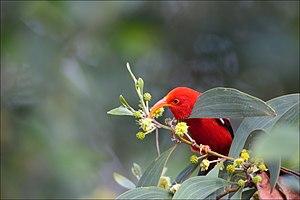
Hawaï est un État des États-Unis. Constitué d'un archipel de 137 îles, il s'agit du seul État américain situé en dehors du continent nord-américain, puisqu'il est situé en Océanie, et de l'un des deux États américains non contigus, avec l'Alaska. Les huit principales îles sont Niihau, Kauai, Molokai, Lanai, Kahoolawe, Maui, l'île d'Hawaï et Oahu, où se trouve la capitale Honolulu. L'archipel fait partie de la Polynésie et se situe dans le centre de l'océan Pacifique nord, à 3 718 kilomètres au sud de la péninsule d'Alaska, à 3 792 kilomètres à l'ouest-sud-ouest de Punta Gorda, sur la côte californienne, et à 5 713 kilomètres à l'est de l'île de Hokkaidō au Japon. En outre, il est le 50ᵉ et dernier État à avoir été admis dans l'Union, le 21 août 1959. La variété de ses paysages, marqués notamment par un volcanisme très actif, un climat tropical humide et un patrimoine naturel endémique, en font une destination prisée aussi bien des touristes que des scientifiques.
Le Kīlauea ou Kilauea est un volcan des États-Unis situé à Hawaï, dans le Sud-Est de l'archipel et de l'île du même nom. Ce volcan bouclier qui s'est construit au pied du Mauna Loa voisin culmine à 1 246,2 mètres d'altitude, ce qui en fait l'un des plus imposants du monde si on tient compte de l'empilement total de ses coulées de lave. De son sommet couronné par une caldeira de cinq kilomètres de longueur s'égrènent dans deux directions de nombreux cratères, cônes et fissures volcaniques sur plusieurs dizaines de kilomètres de longueur. L'une de ces bouches éruptives, le Puʻu ʻŌʻō, est en éruption continue depuis le 3 janvier 1983 ce qui fait du Kīlauea l'un des volcans les plus actifs au monde en prenant en compte les 52 éruptions qu'il a connues pour le seul XXᵉ siècle. Ces éruptions qui ont défini le type éruptif hawaïen sont marquées par une lave d'une grande fluidité issue du point chaud d'Hawaï et qui a donné naissance aux autres volcans de l'archipel. Basaltique, très peu visqueuse et avec une faible teneur en silice ce qui permet son dégazage sans explosions, la lave émise par le Kīlauea forme généralement des fontaines, des lacs et des coulées de lave.